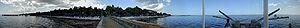
Key West est une localité de Floride, aux États-Unis. Elle est située à l'extrémité ouest de l'archipel des Keys. La ville occupe la totalité de la dernière des îles dont elle tire son nom ainsi qu'un ensemble d'îlots qui l’entourent. La partie de Stock Island au nord de la route fédérale nᵒ 1, Fleming Key et Sigsbee Park au nord et Sunset Key à l’ouest font partie de la municipalité.